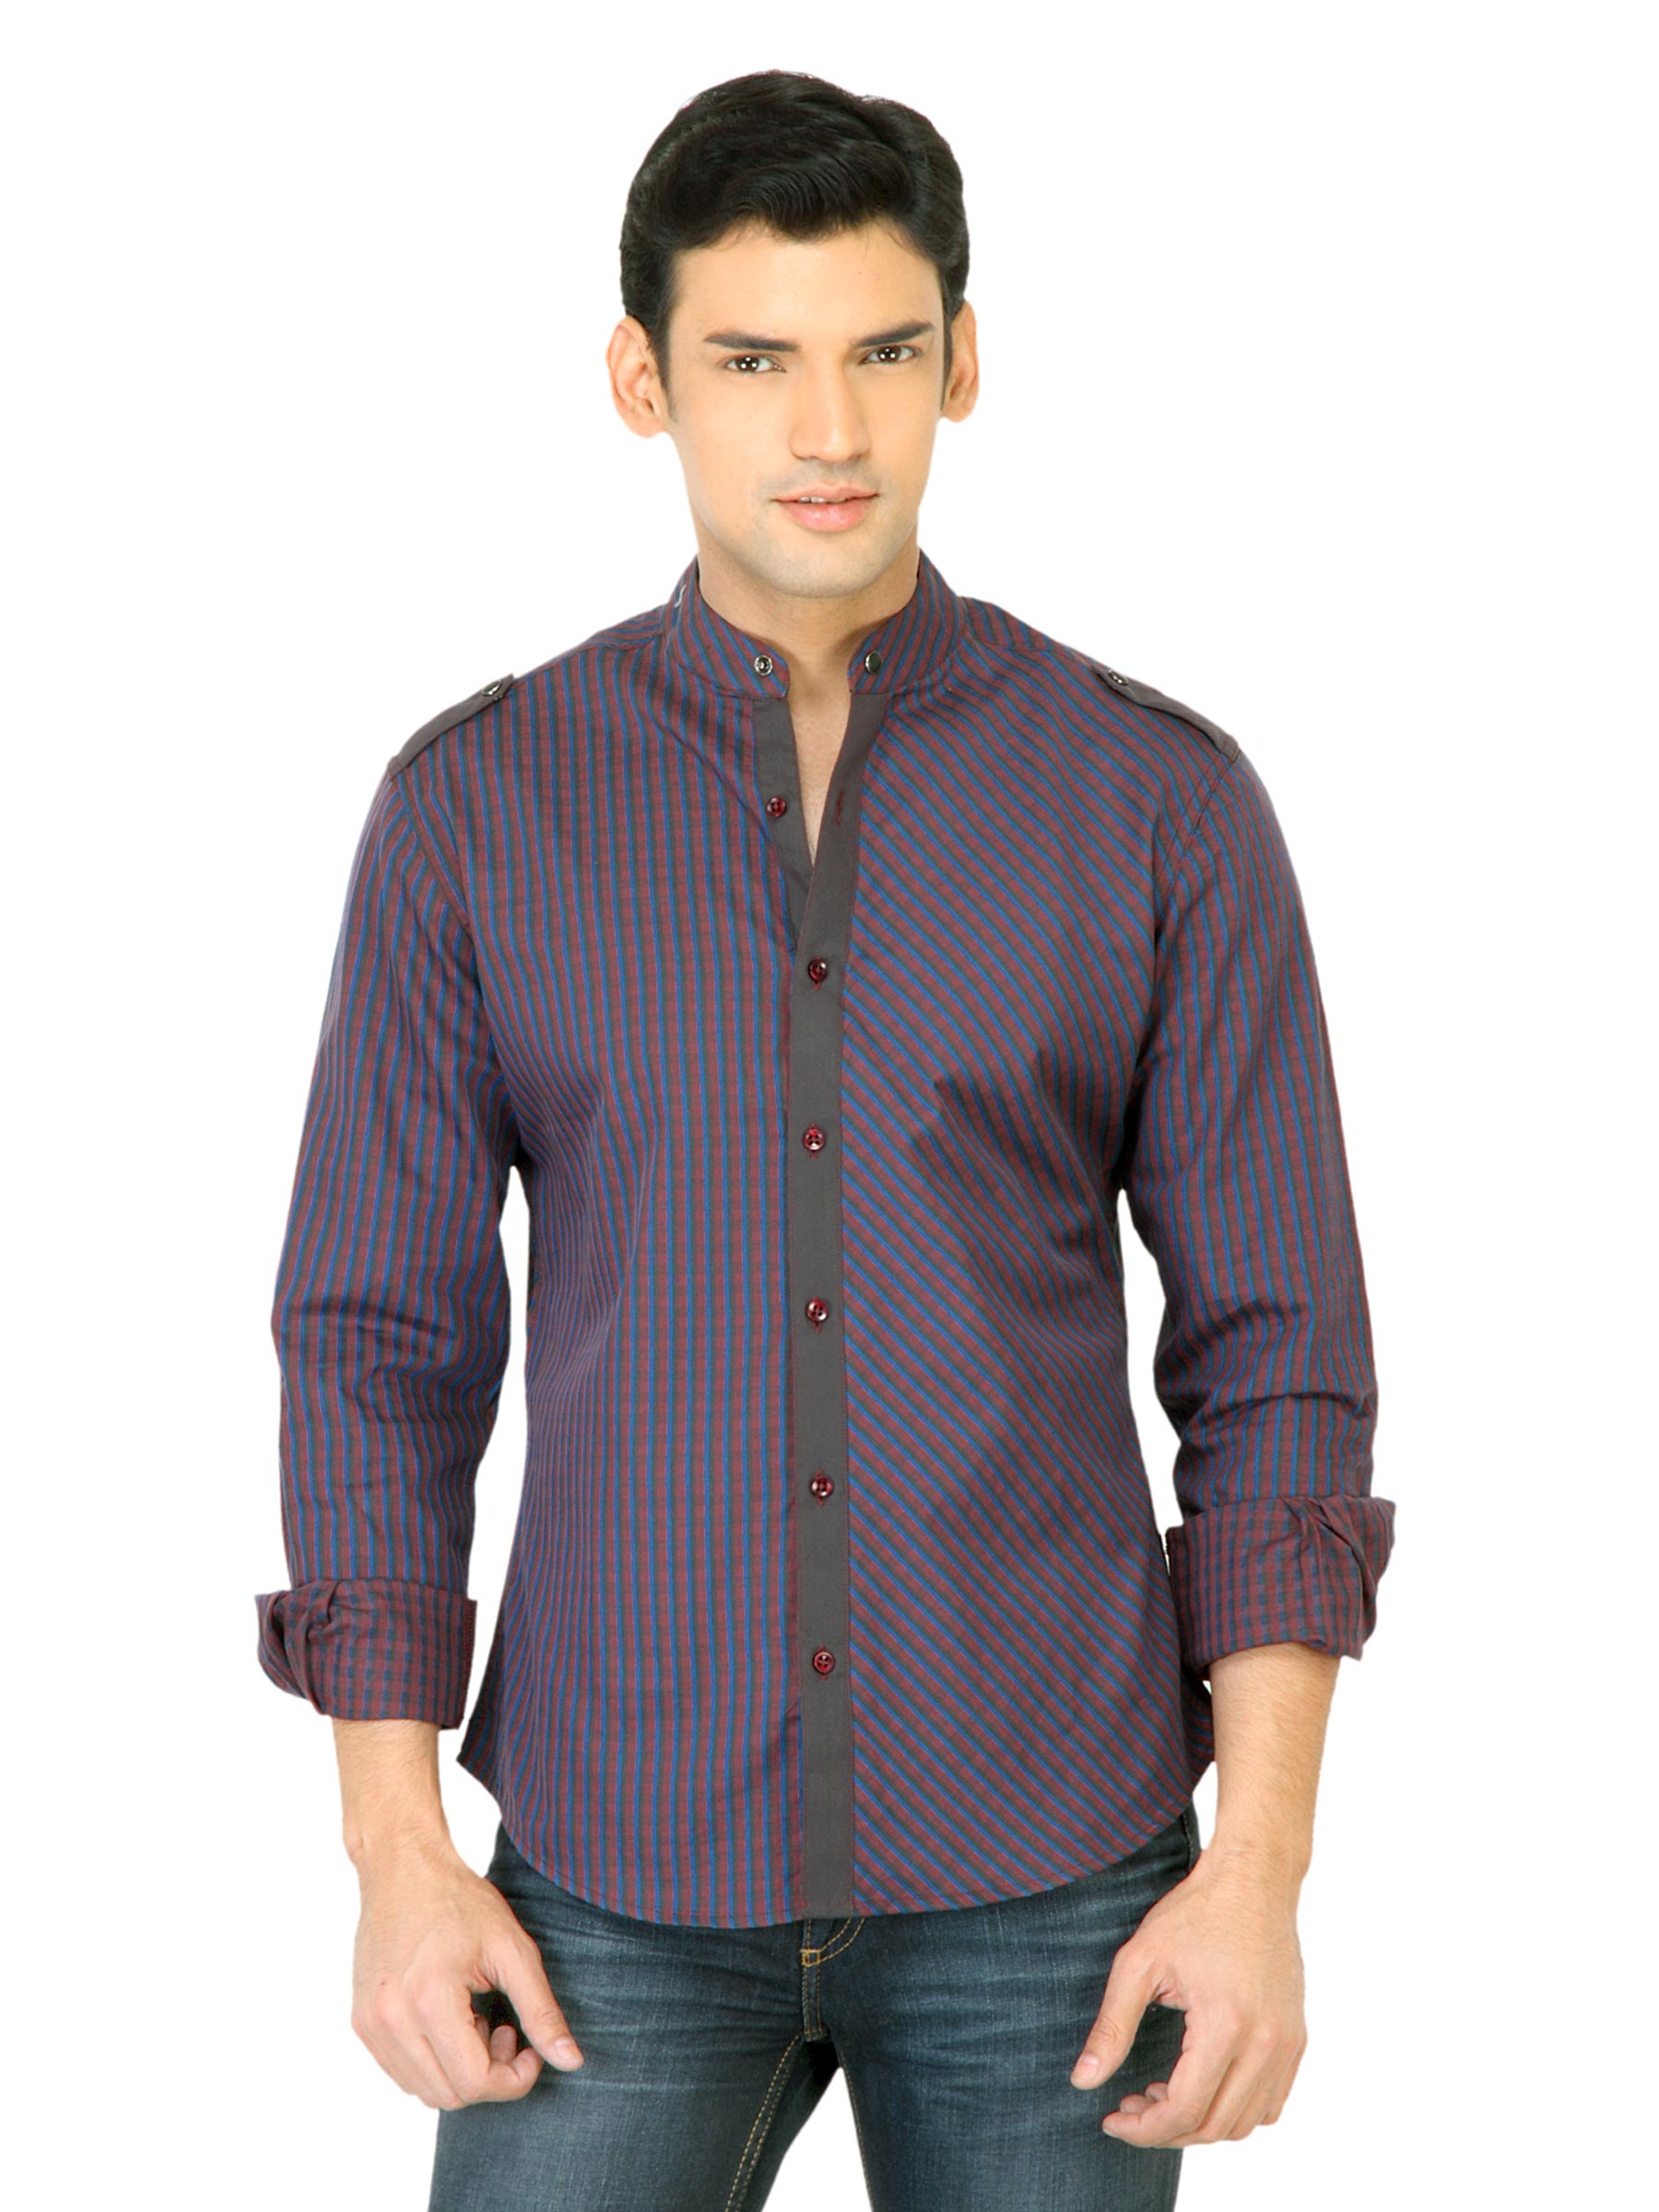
John Players Men Check Blue Shirt
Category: Apparel / Topwear / Shirts
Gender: Men
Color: Blue
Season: Summer 2011
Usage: Casual